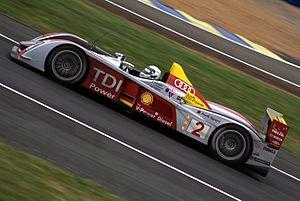
Allan McNish sur Audi R10, essais préliminaires, 24 heures du Mans 2008
Les 24 Heures du Mans 2008 sont la 76ᵉ édition des 24 Heures du Mans et se déroule les 14 et 15 juin 2008 sur le circuit de la Sarthe, devant une affluence de 258 000 spectateurs.